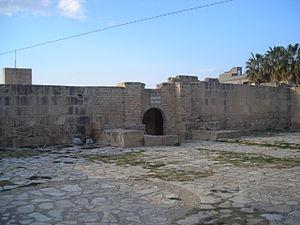
Ribat Aghlabite Lamta
Le ribat de Lamta est une petite forteresse aghlabide située dans la ville côtière de Lamta en Tunisie.